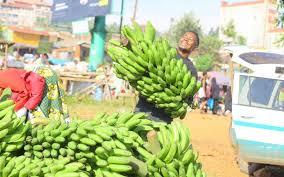
Ni sokoni kunakouzwa ndizi, ndizi za kijani kibichi, mfanyibiashara mmoja anatoa ndizi hizo ndani ya gari na ilhali wengine wanazipanga, nyuma yake kunaa watu wengi na kisha kuna bango kubwa la  maandishi ya kibiashara la rangi ya kijani kibichi.